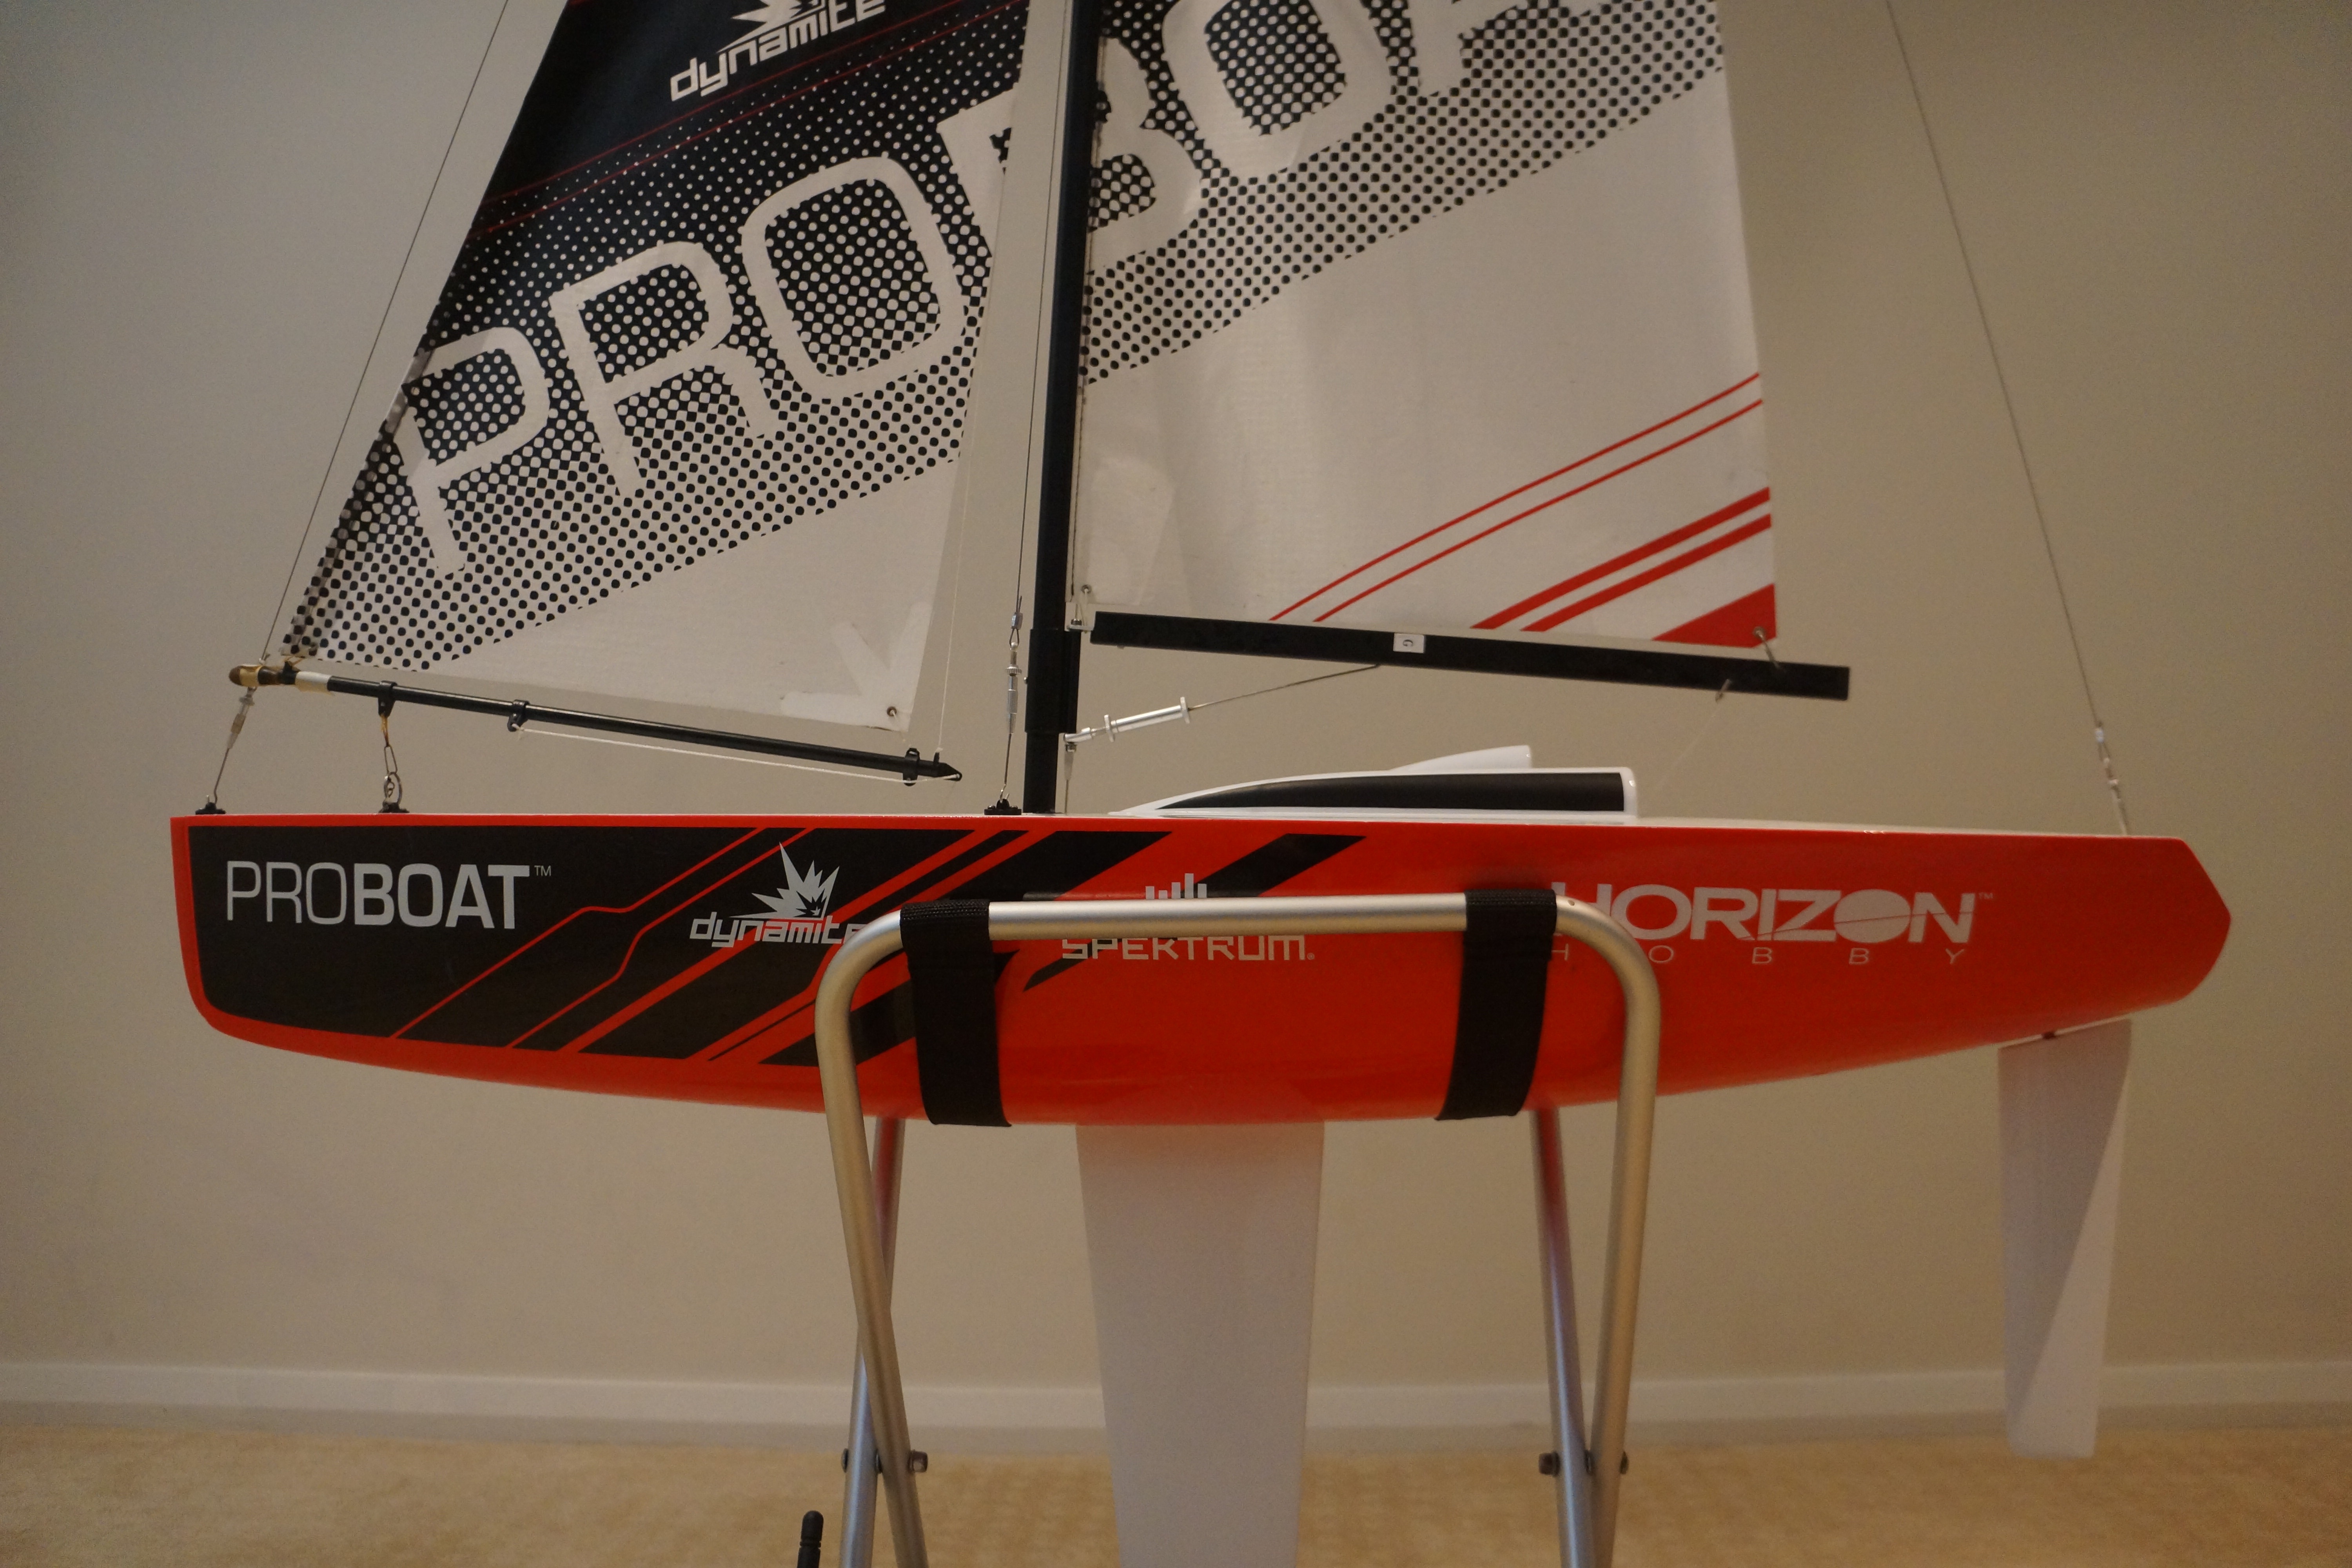
table, wing, boat, advertising, model, vehicle, banner, surfboard, furniture, toy, product, sale, shape, surfing equipment and supplies